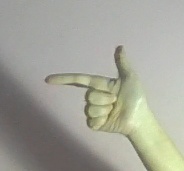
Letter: yaa